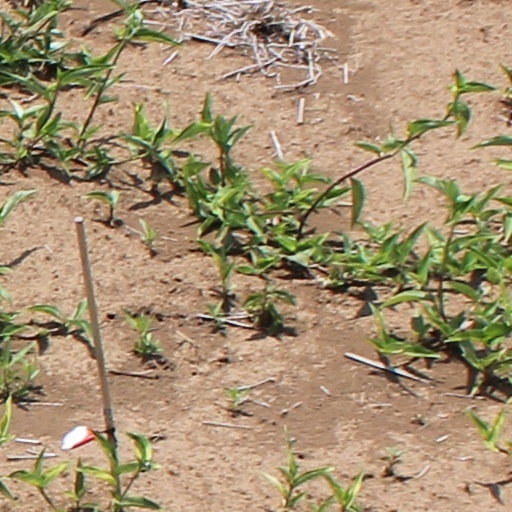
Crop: wheat